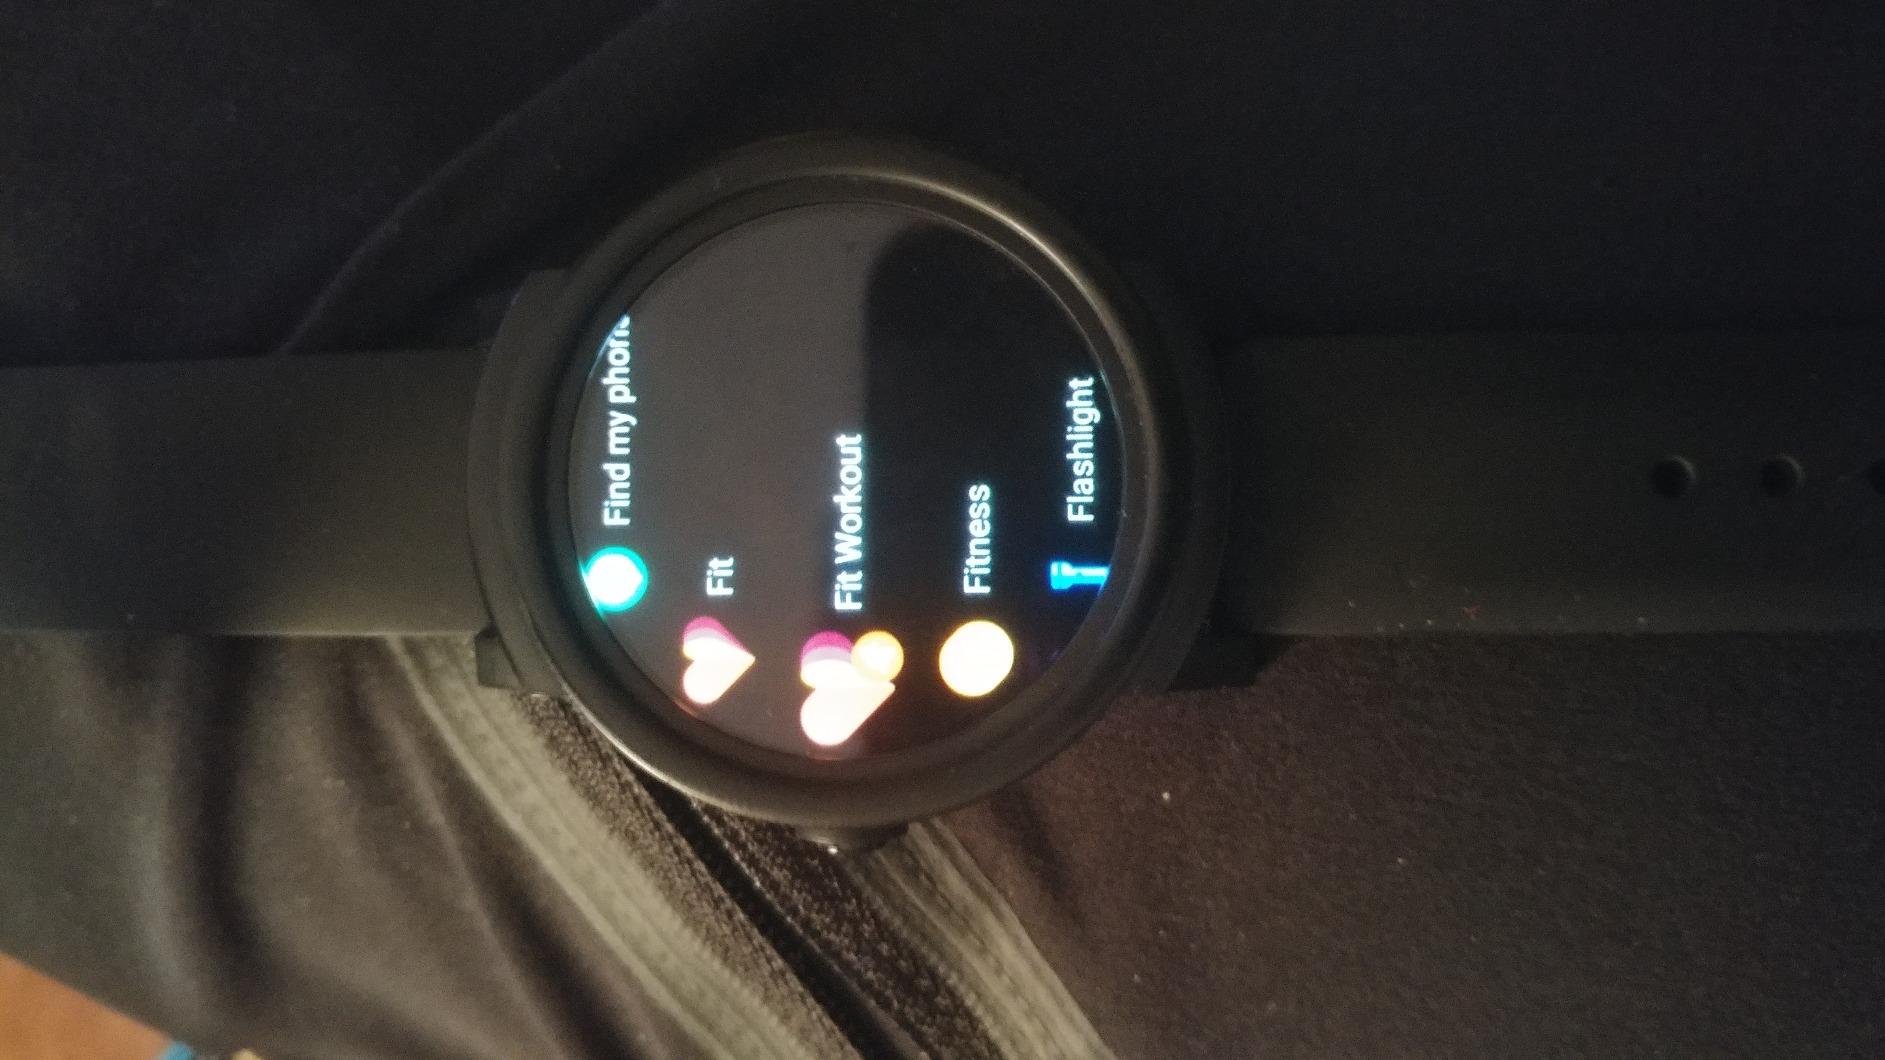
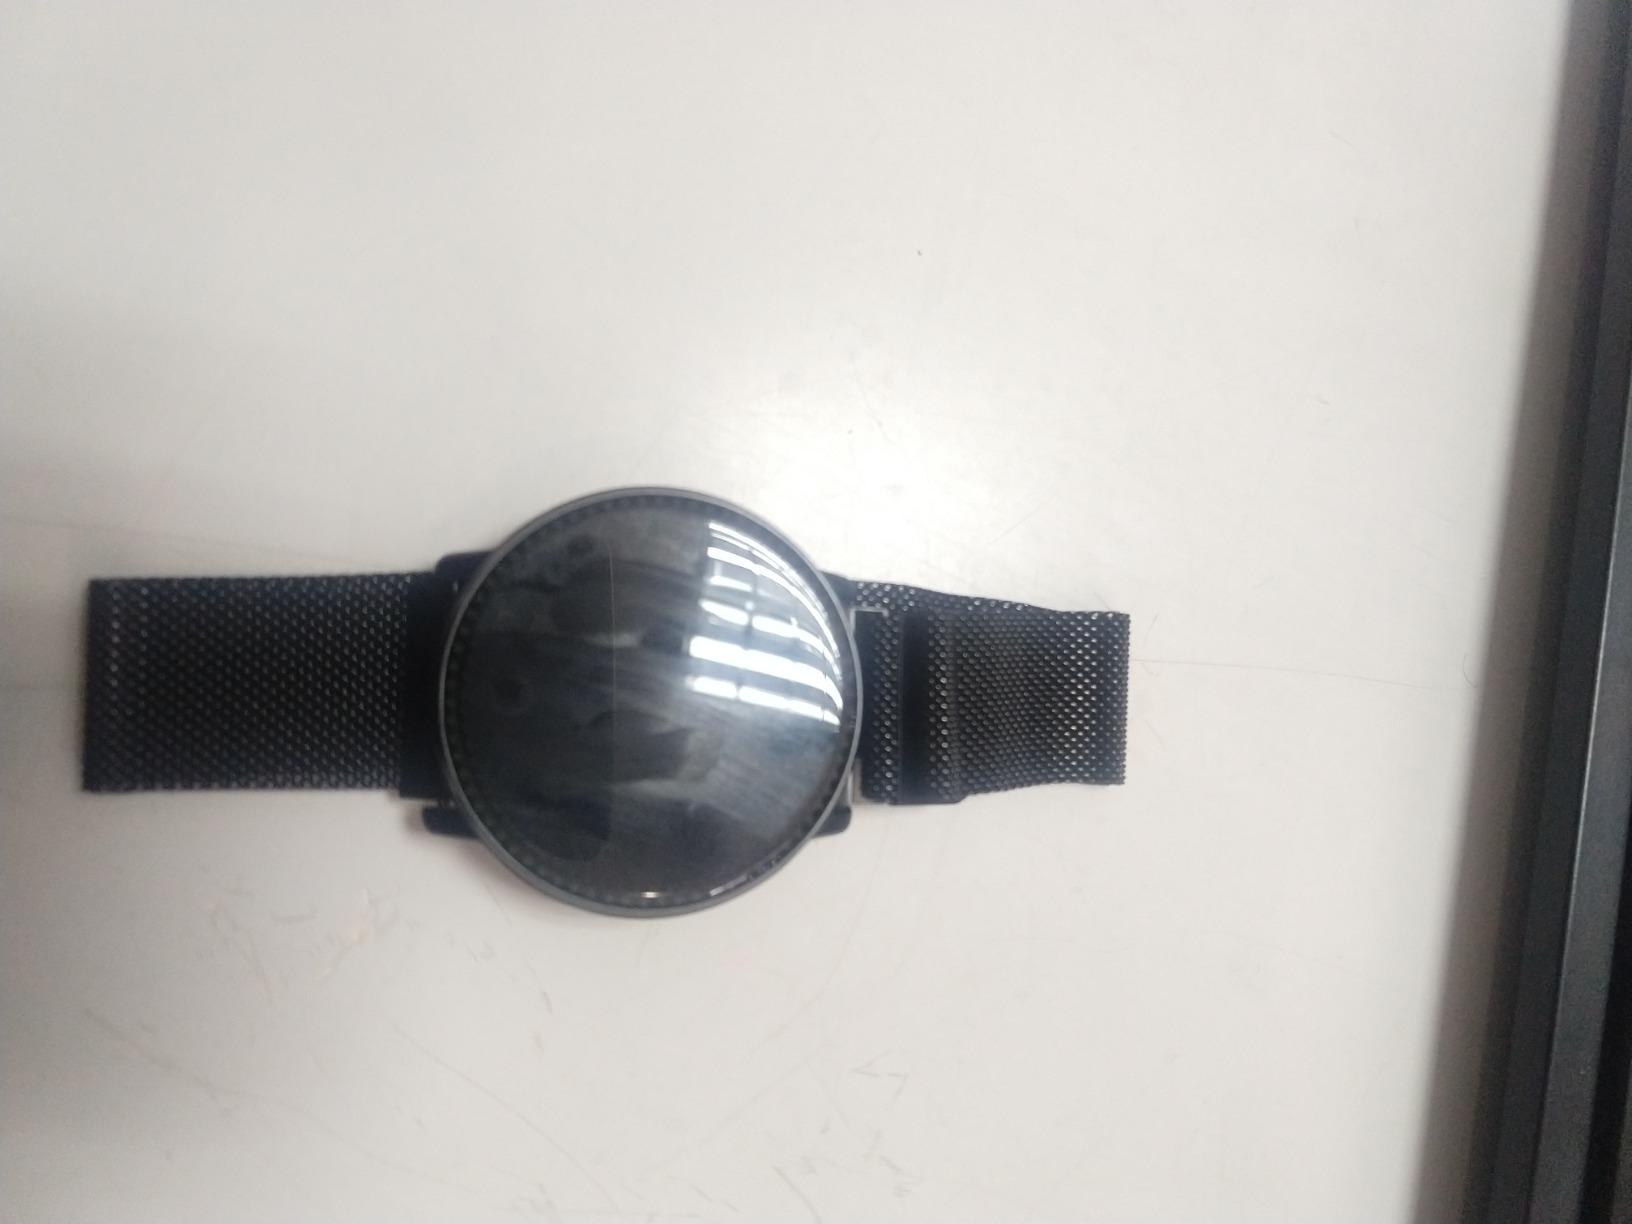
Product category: smartwatch
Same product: no